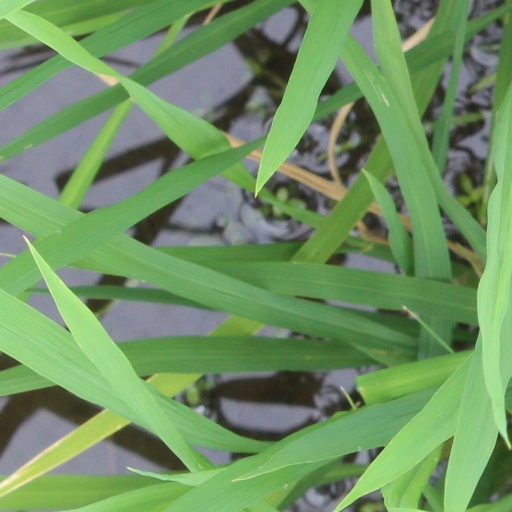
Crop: rice